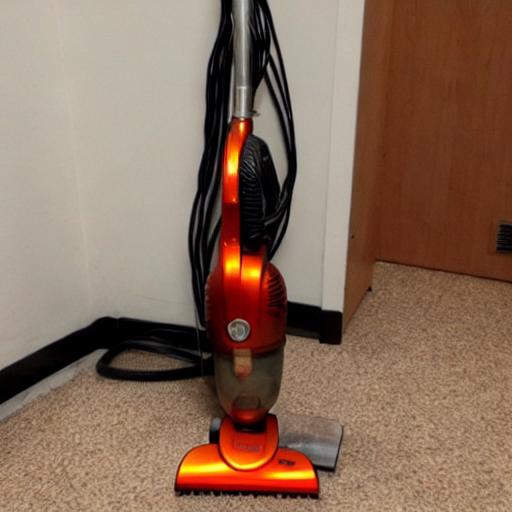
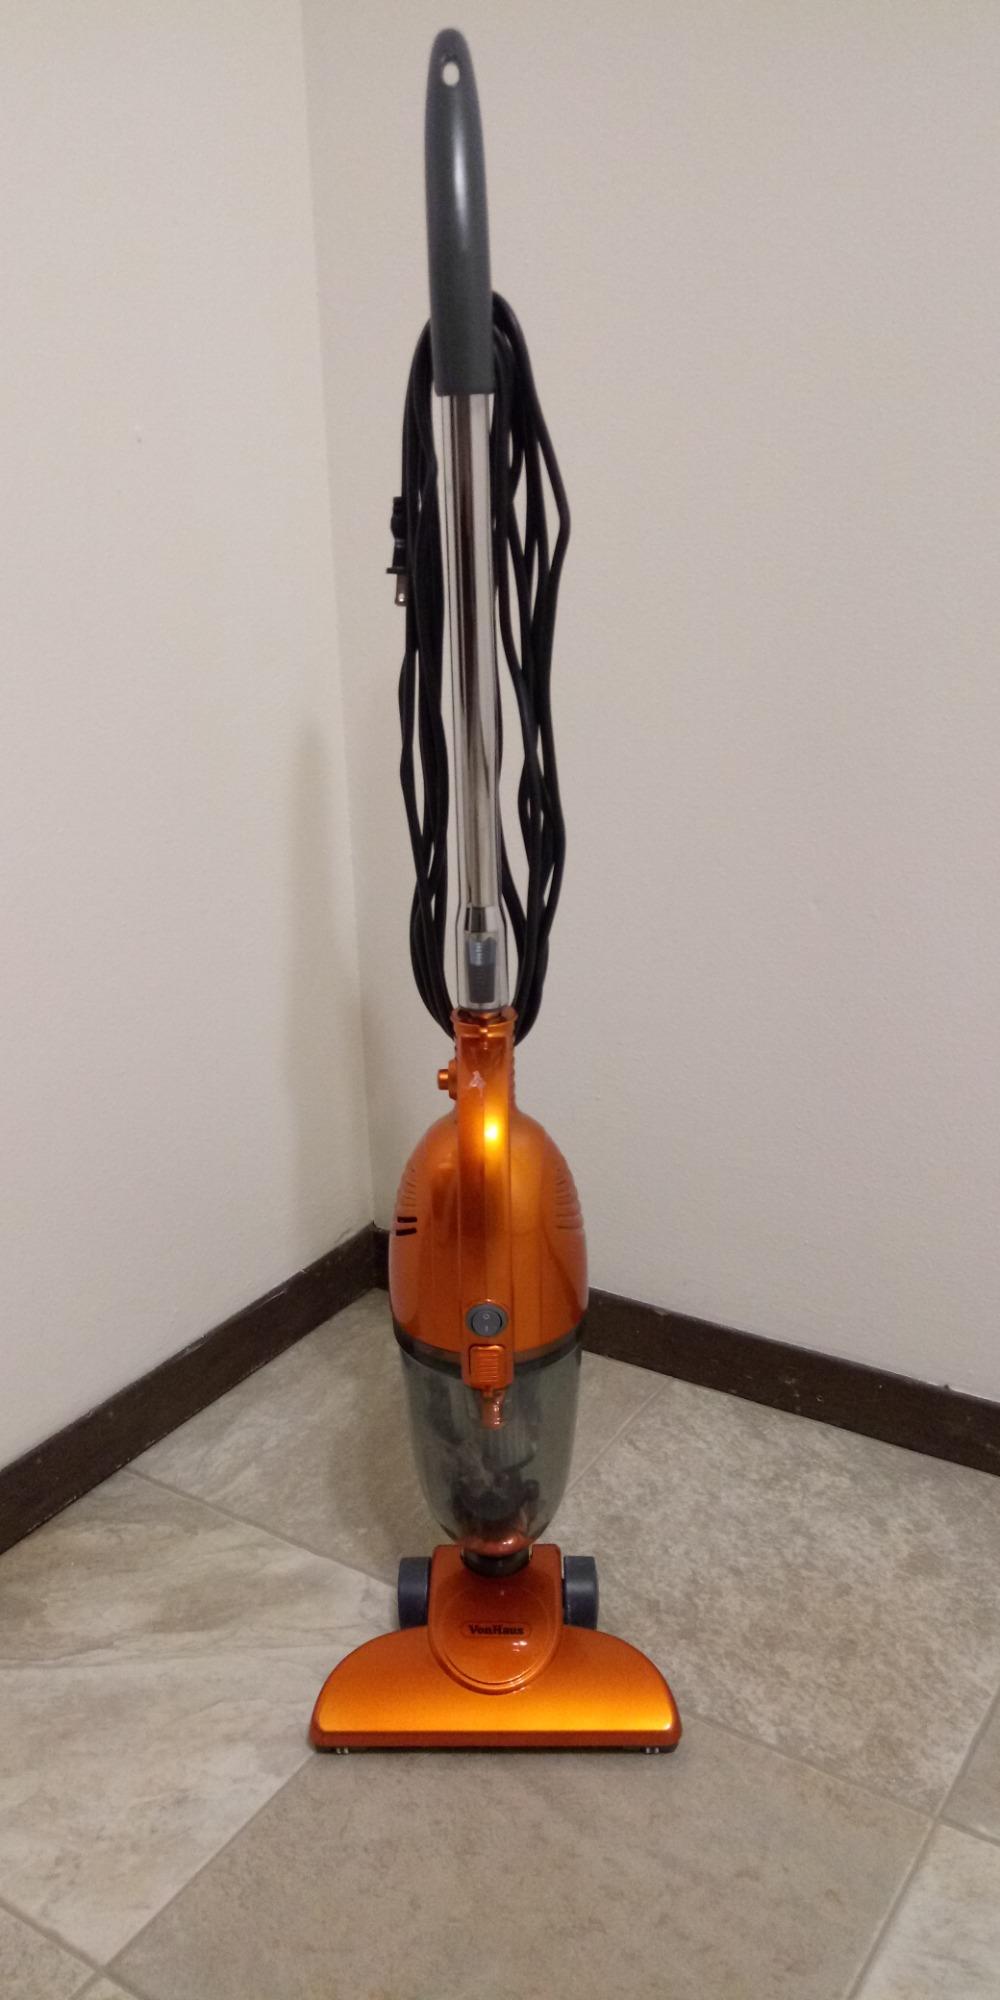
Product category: items_vacuum
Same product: no